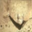
Label: flatfish